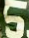
Number: 5